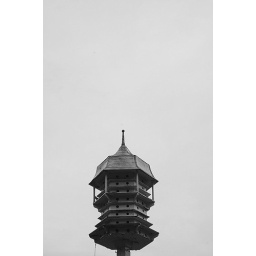
castle in the sky